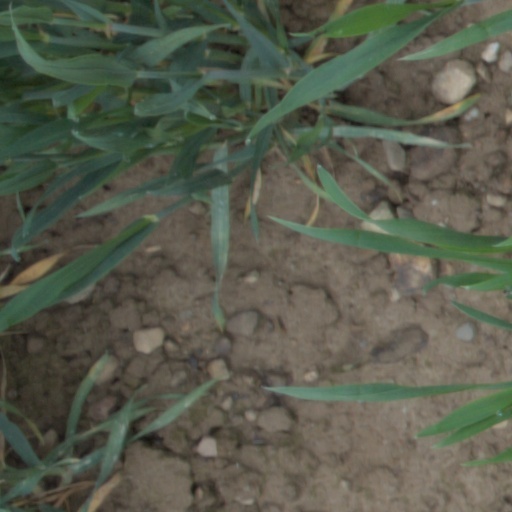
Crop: wheat